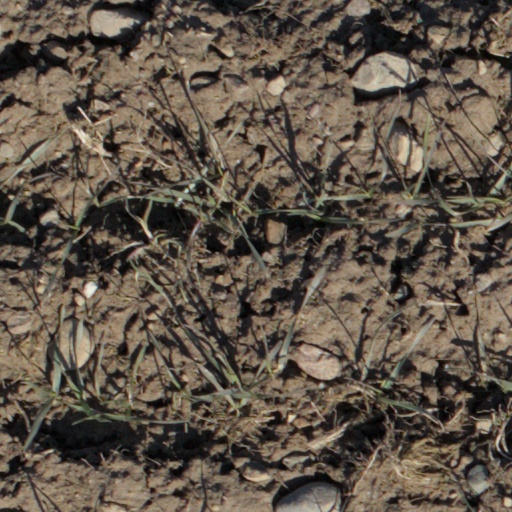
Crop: wheat